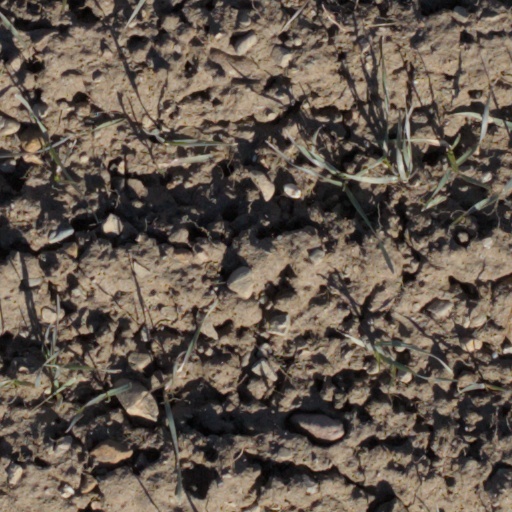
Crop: wheat